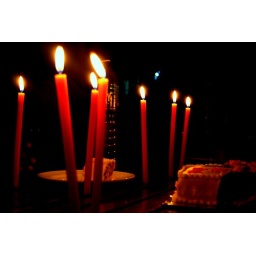
jinans b day cake and candles in kudahuvadhoo